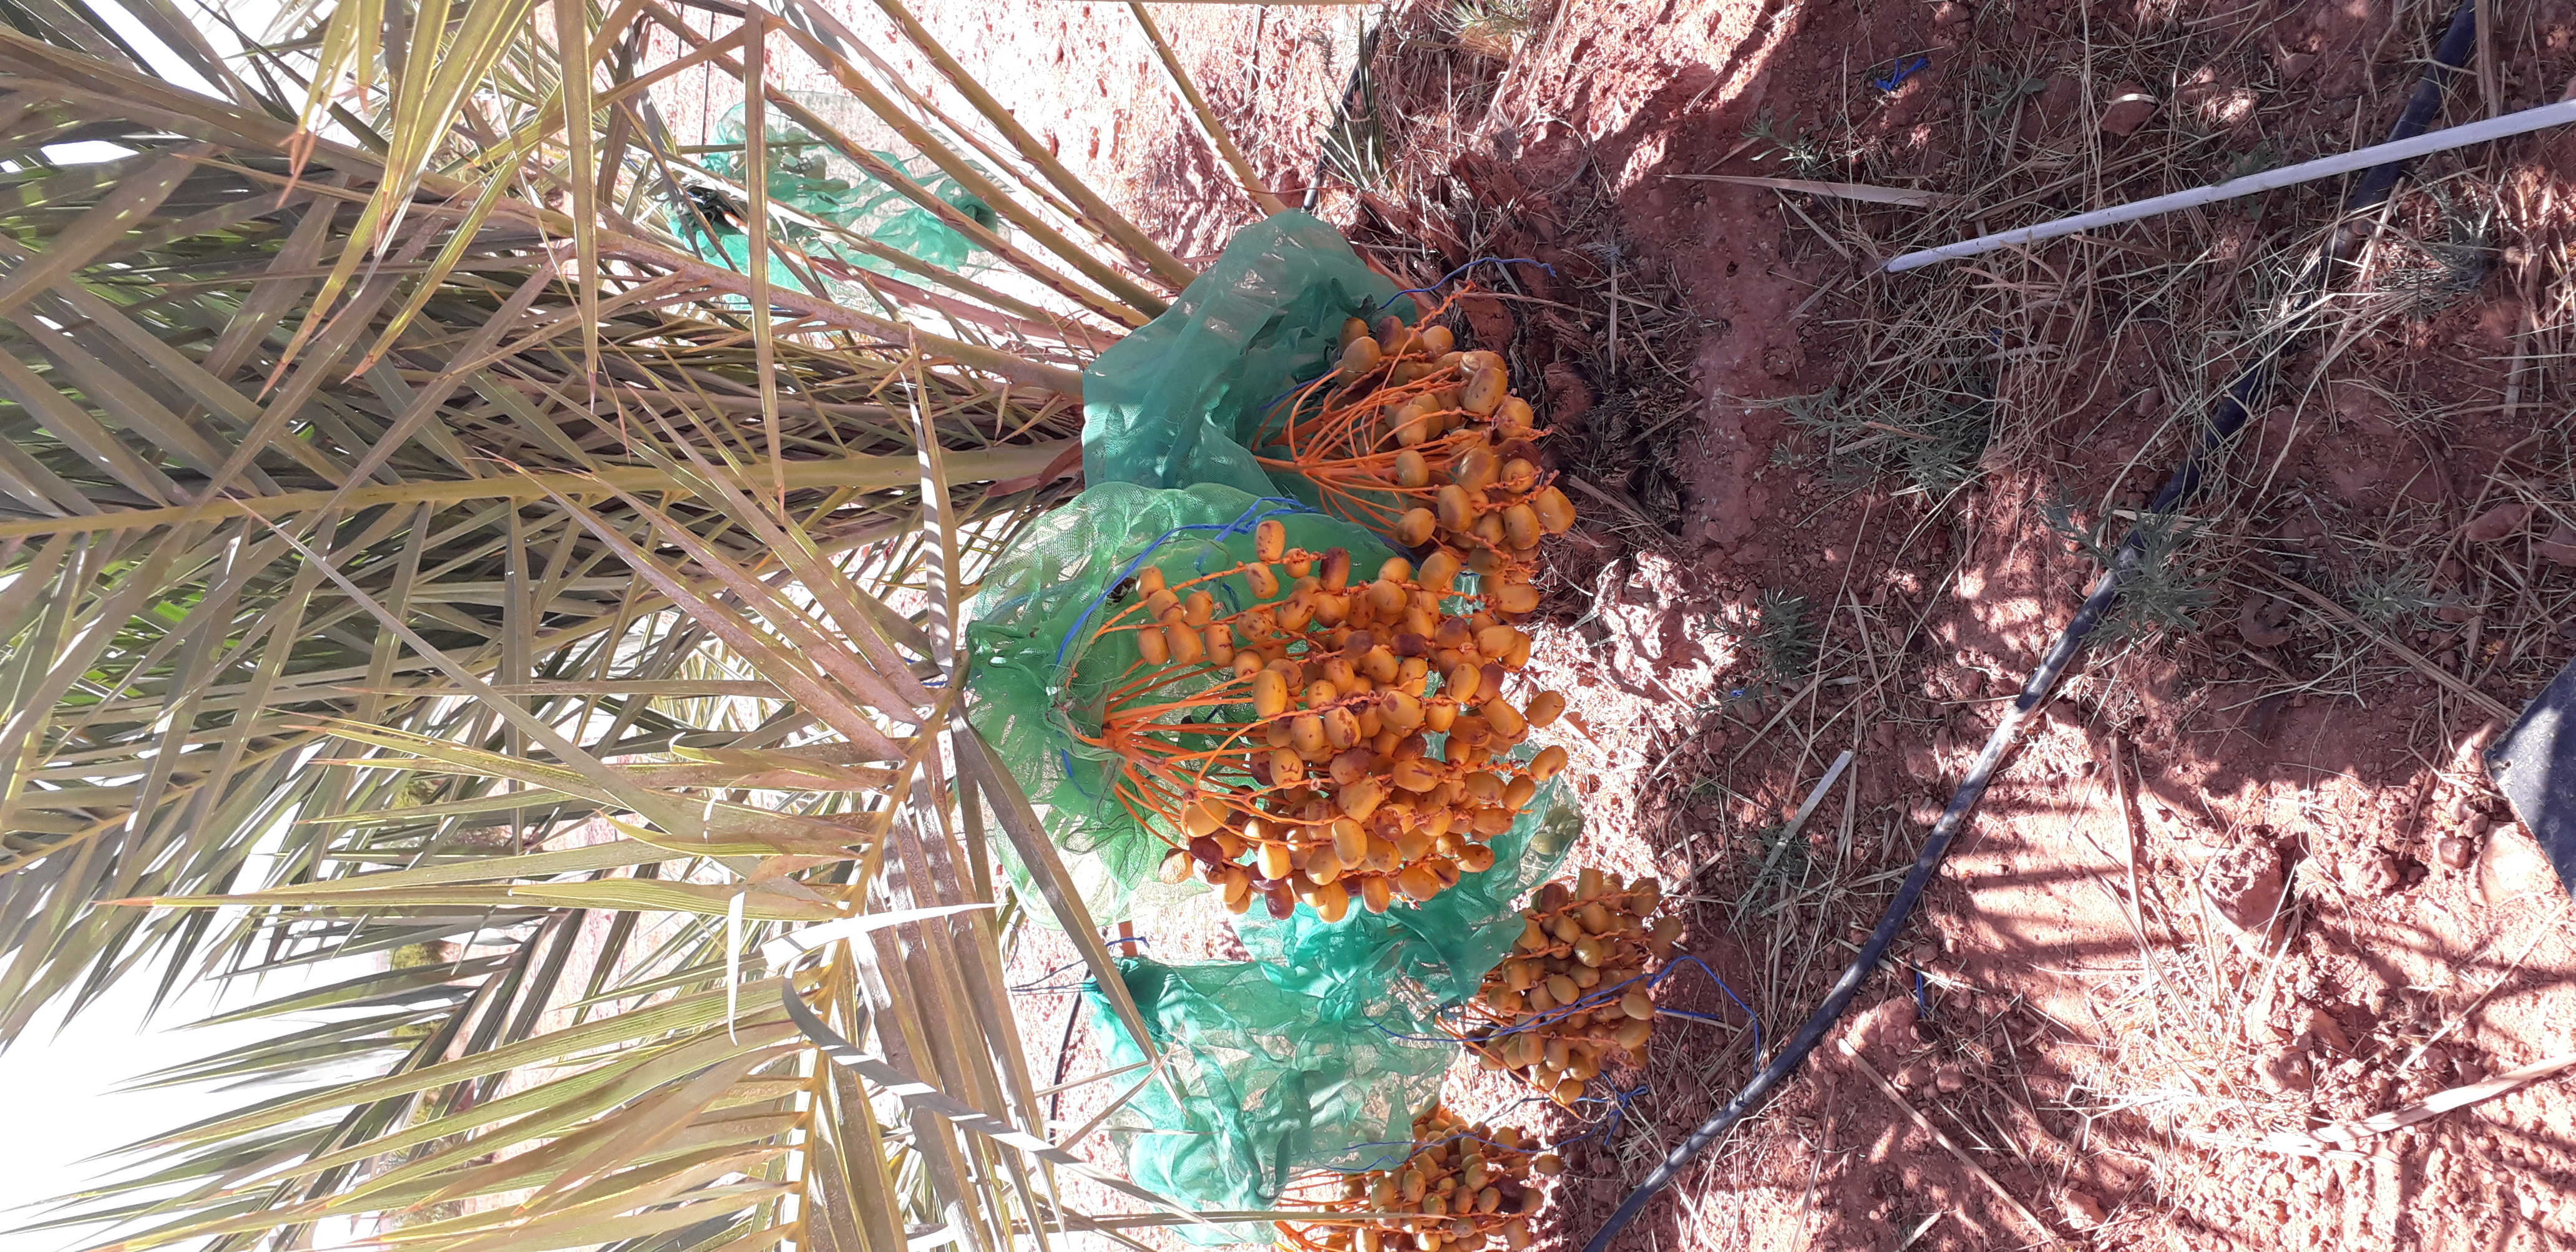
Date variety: Boufagous